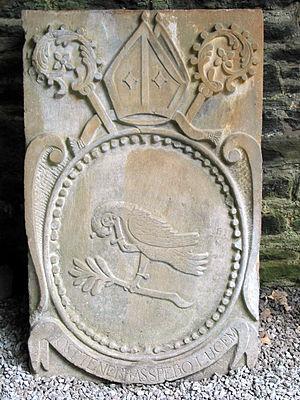
Villers-la-Ville (Belgique), pierre sculptée ornée du blason de l'abbé Jacques Hache (XVIIIe siècle).
Post tenebras lux est une phrase latine signifiant « Après les ténèbres, la lumière » et parfois traduit en « La lumière après les ténèbres ».